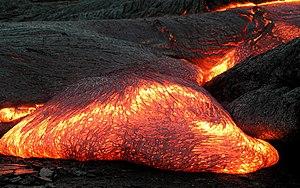
La lave est une roche, en fusion ou solidifiée, émise par un volcan lors d’une éruption. C'est un magma arrivé en surface et partiellement dégazé.
Une géode est une cavité rocheuse tapissée de cristaux et d'autres matières minérales. Ce n'est pas vraiment un minéral mais une composition de formations magmatiques, cristallines et/ou sédimentaires. Largement répandues à travers toute la planète, les géodes sont la source principale des minéraux des collections minéralogiques car c'est un milieu optimal pour diverses formations minérales.
Magby et ses évolutions Magmar et Maganon, sont trois espèces de Pokémon. Magmar, tout comme Élektek, est apparu avec la première génération de Pokémon et a été doté d'une pré-évolution avec la deuxième et d'une évolution avec la quatrième.
Le rayonnement du corps noir, également appelé rayonnement complet ou rayonnement thermique, est le type de rayonnement électromagnétique à l'intérieur ou entourant un corps en équilibre thermodynamique avec son environnement, ou émis par un corps noir maintenu à une température constante et uniforme. Le rayonnement possède un spectre spécifique et une intensité qui dépend seulement de la température du corps.